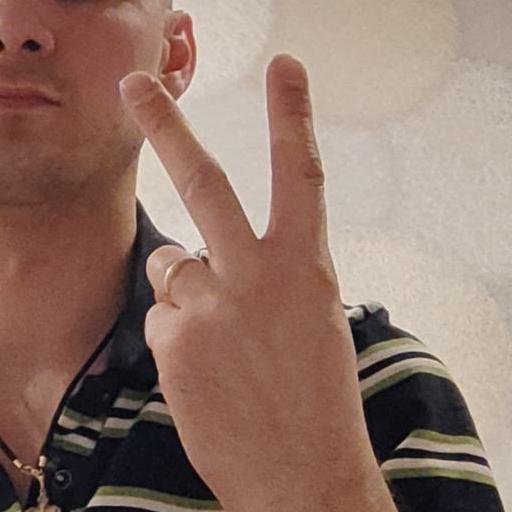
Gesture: peace_inverted